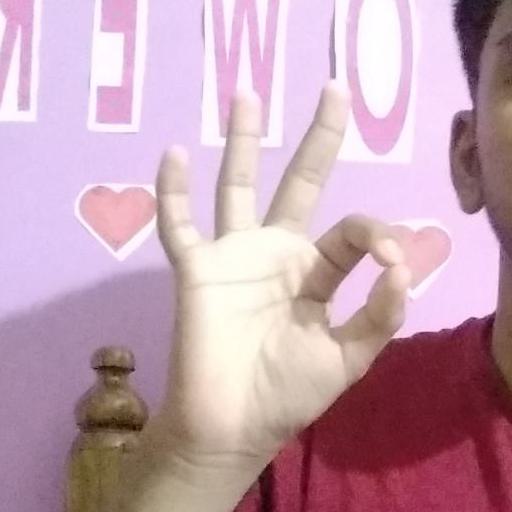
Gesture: ok